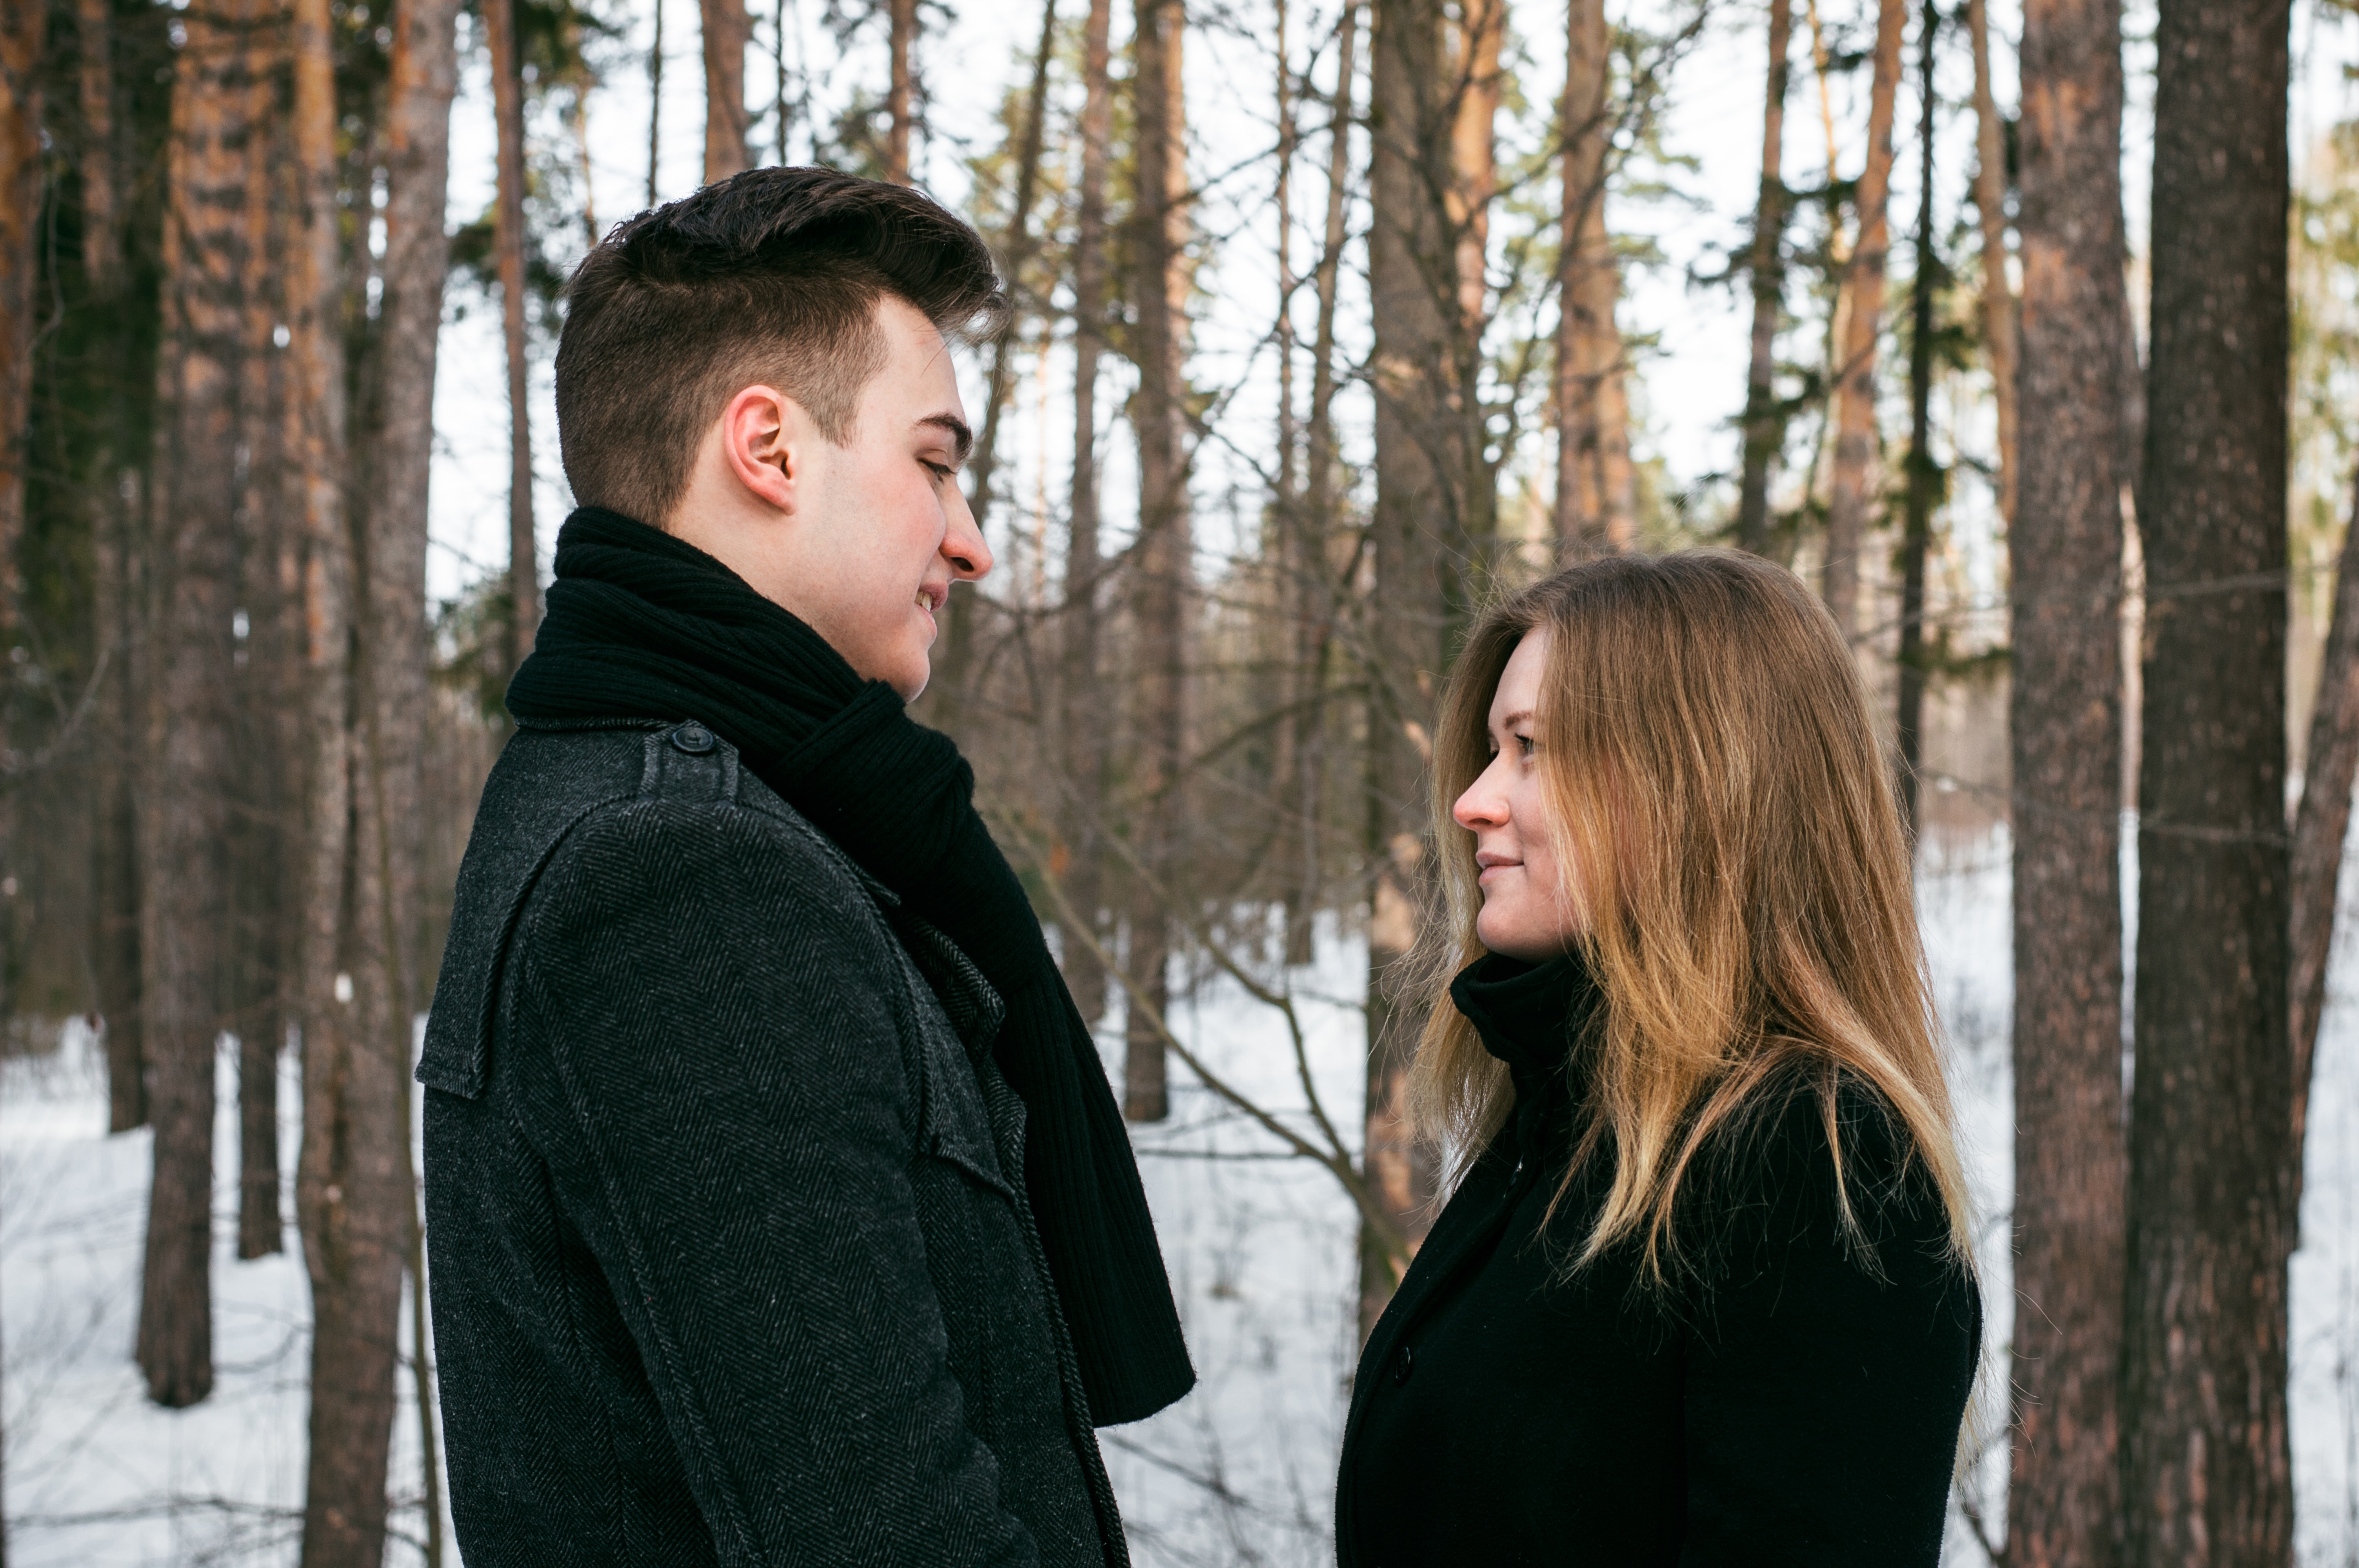
photograph, winter, tree, forest, photography, snow, woodland, smile, love, gesture